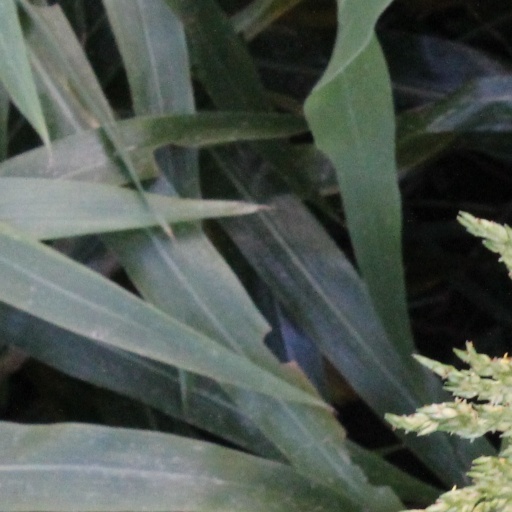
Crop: sorghum